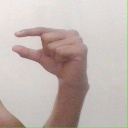
अक्षर: ग